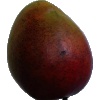
Label: red_mango